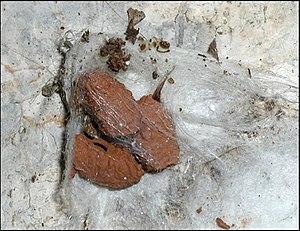
Toile d' Uroctea durandi
Uroctea durandi, l'araignée Clotho, est une espèce d'araignées aranéomorphes de la famille des Oecobiidae.